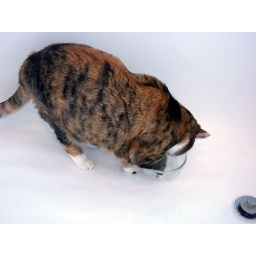
These shots show where we keep Gracie's water bowl...in the bath tub! Taken by Ron.